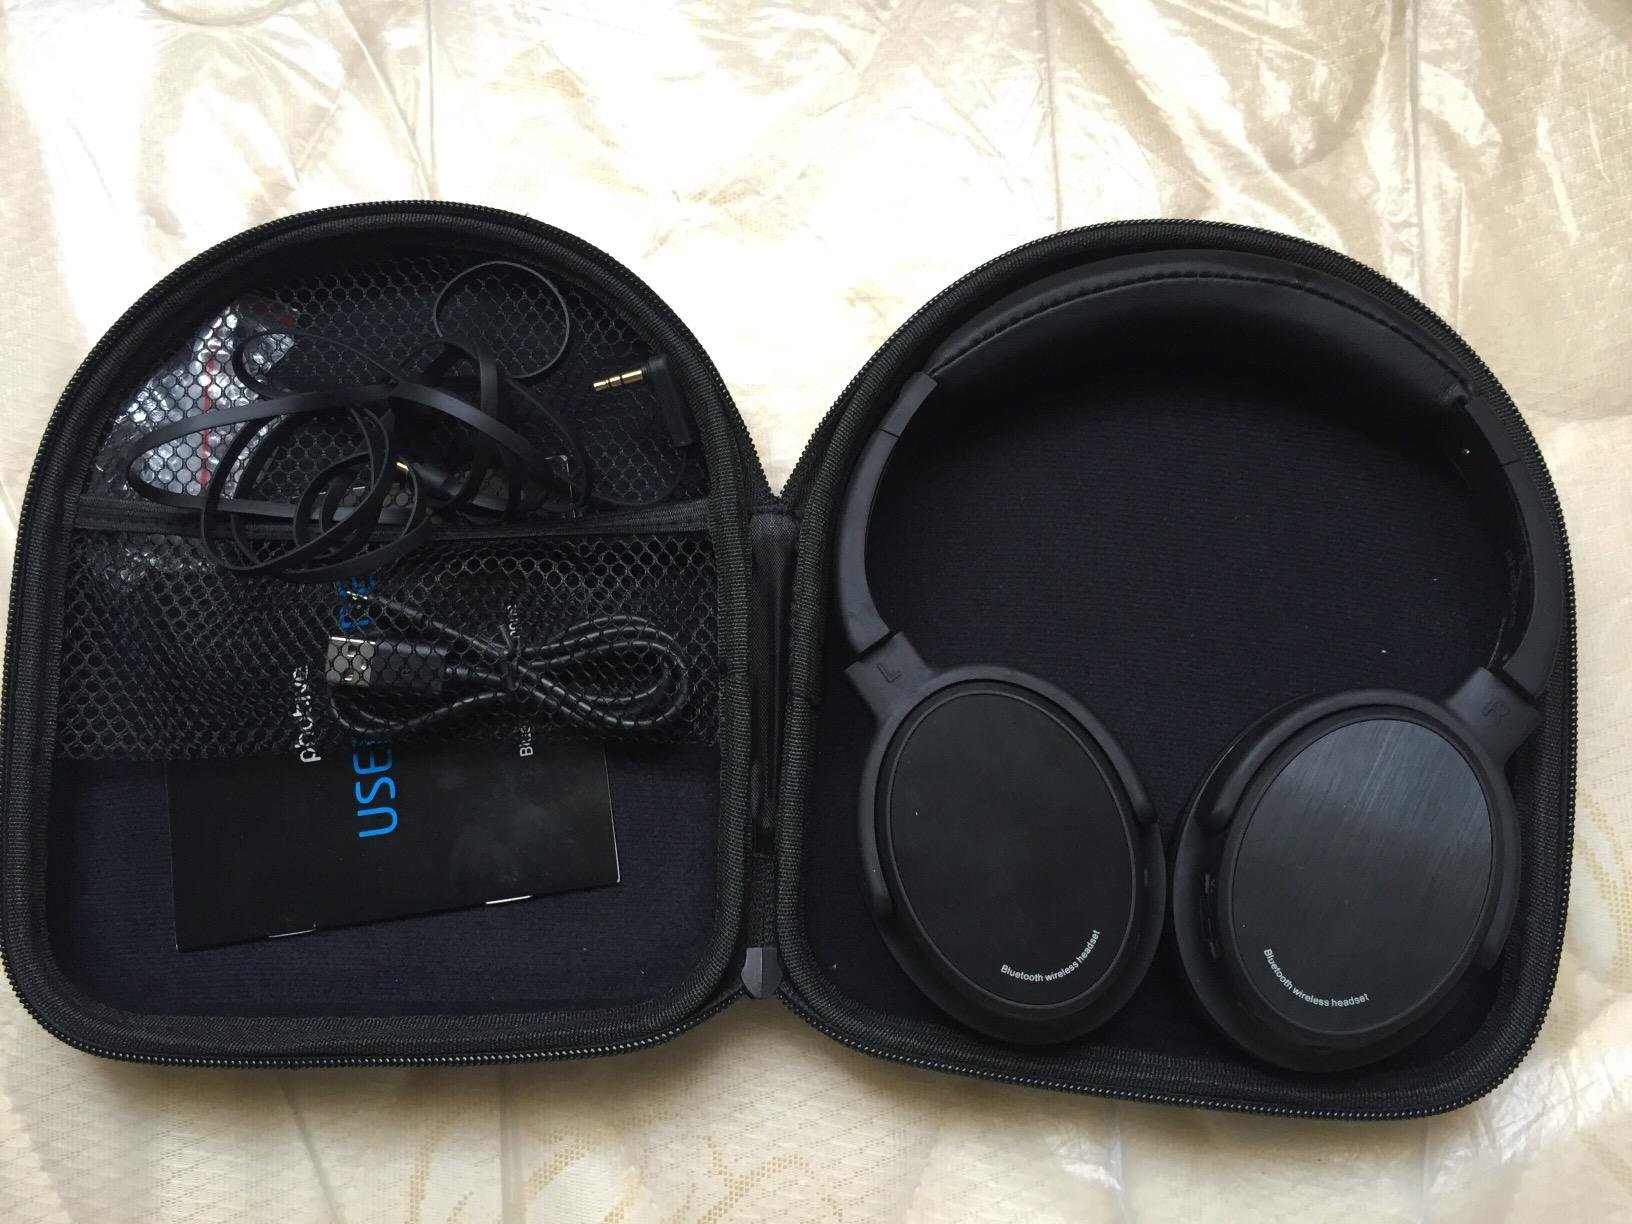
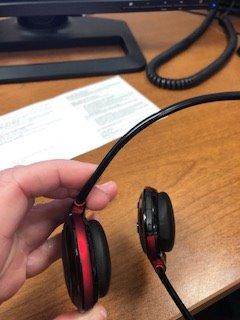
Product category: headphones
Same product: no